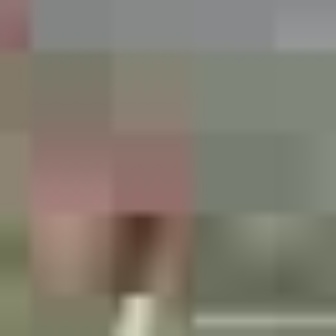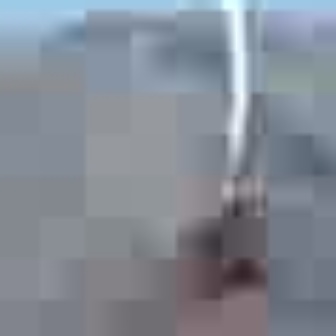
  Please identify the target specified by the bounding box [19,85,192,258] in the first image and locate it in the second image. Return the coordinates in [x_min,y_min,x_max,y_max] format.
Answer: [170,197,273,300]